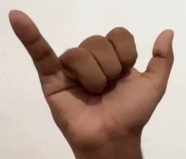
ASL sign: Y